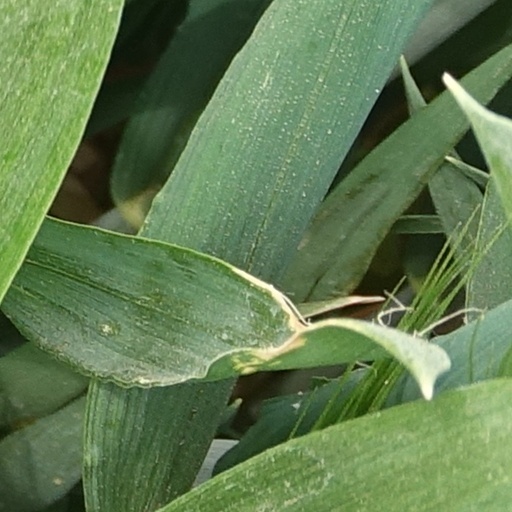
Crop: wheat